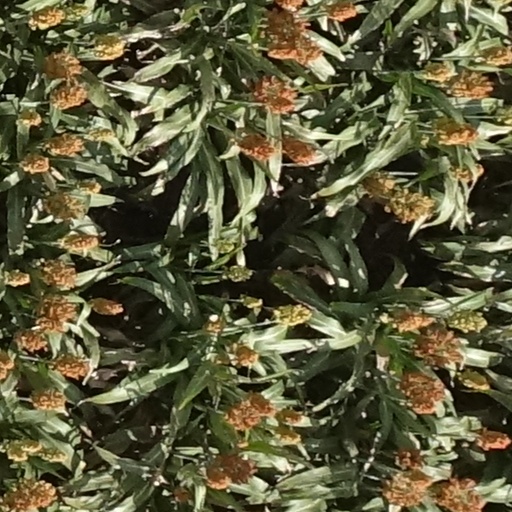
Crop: sorghum